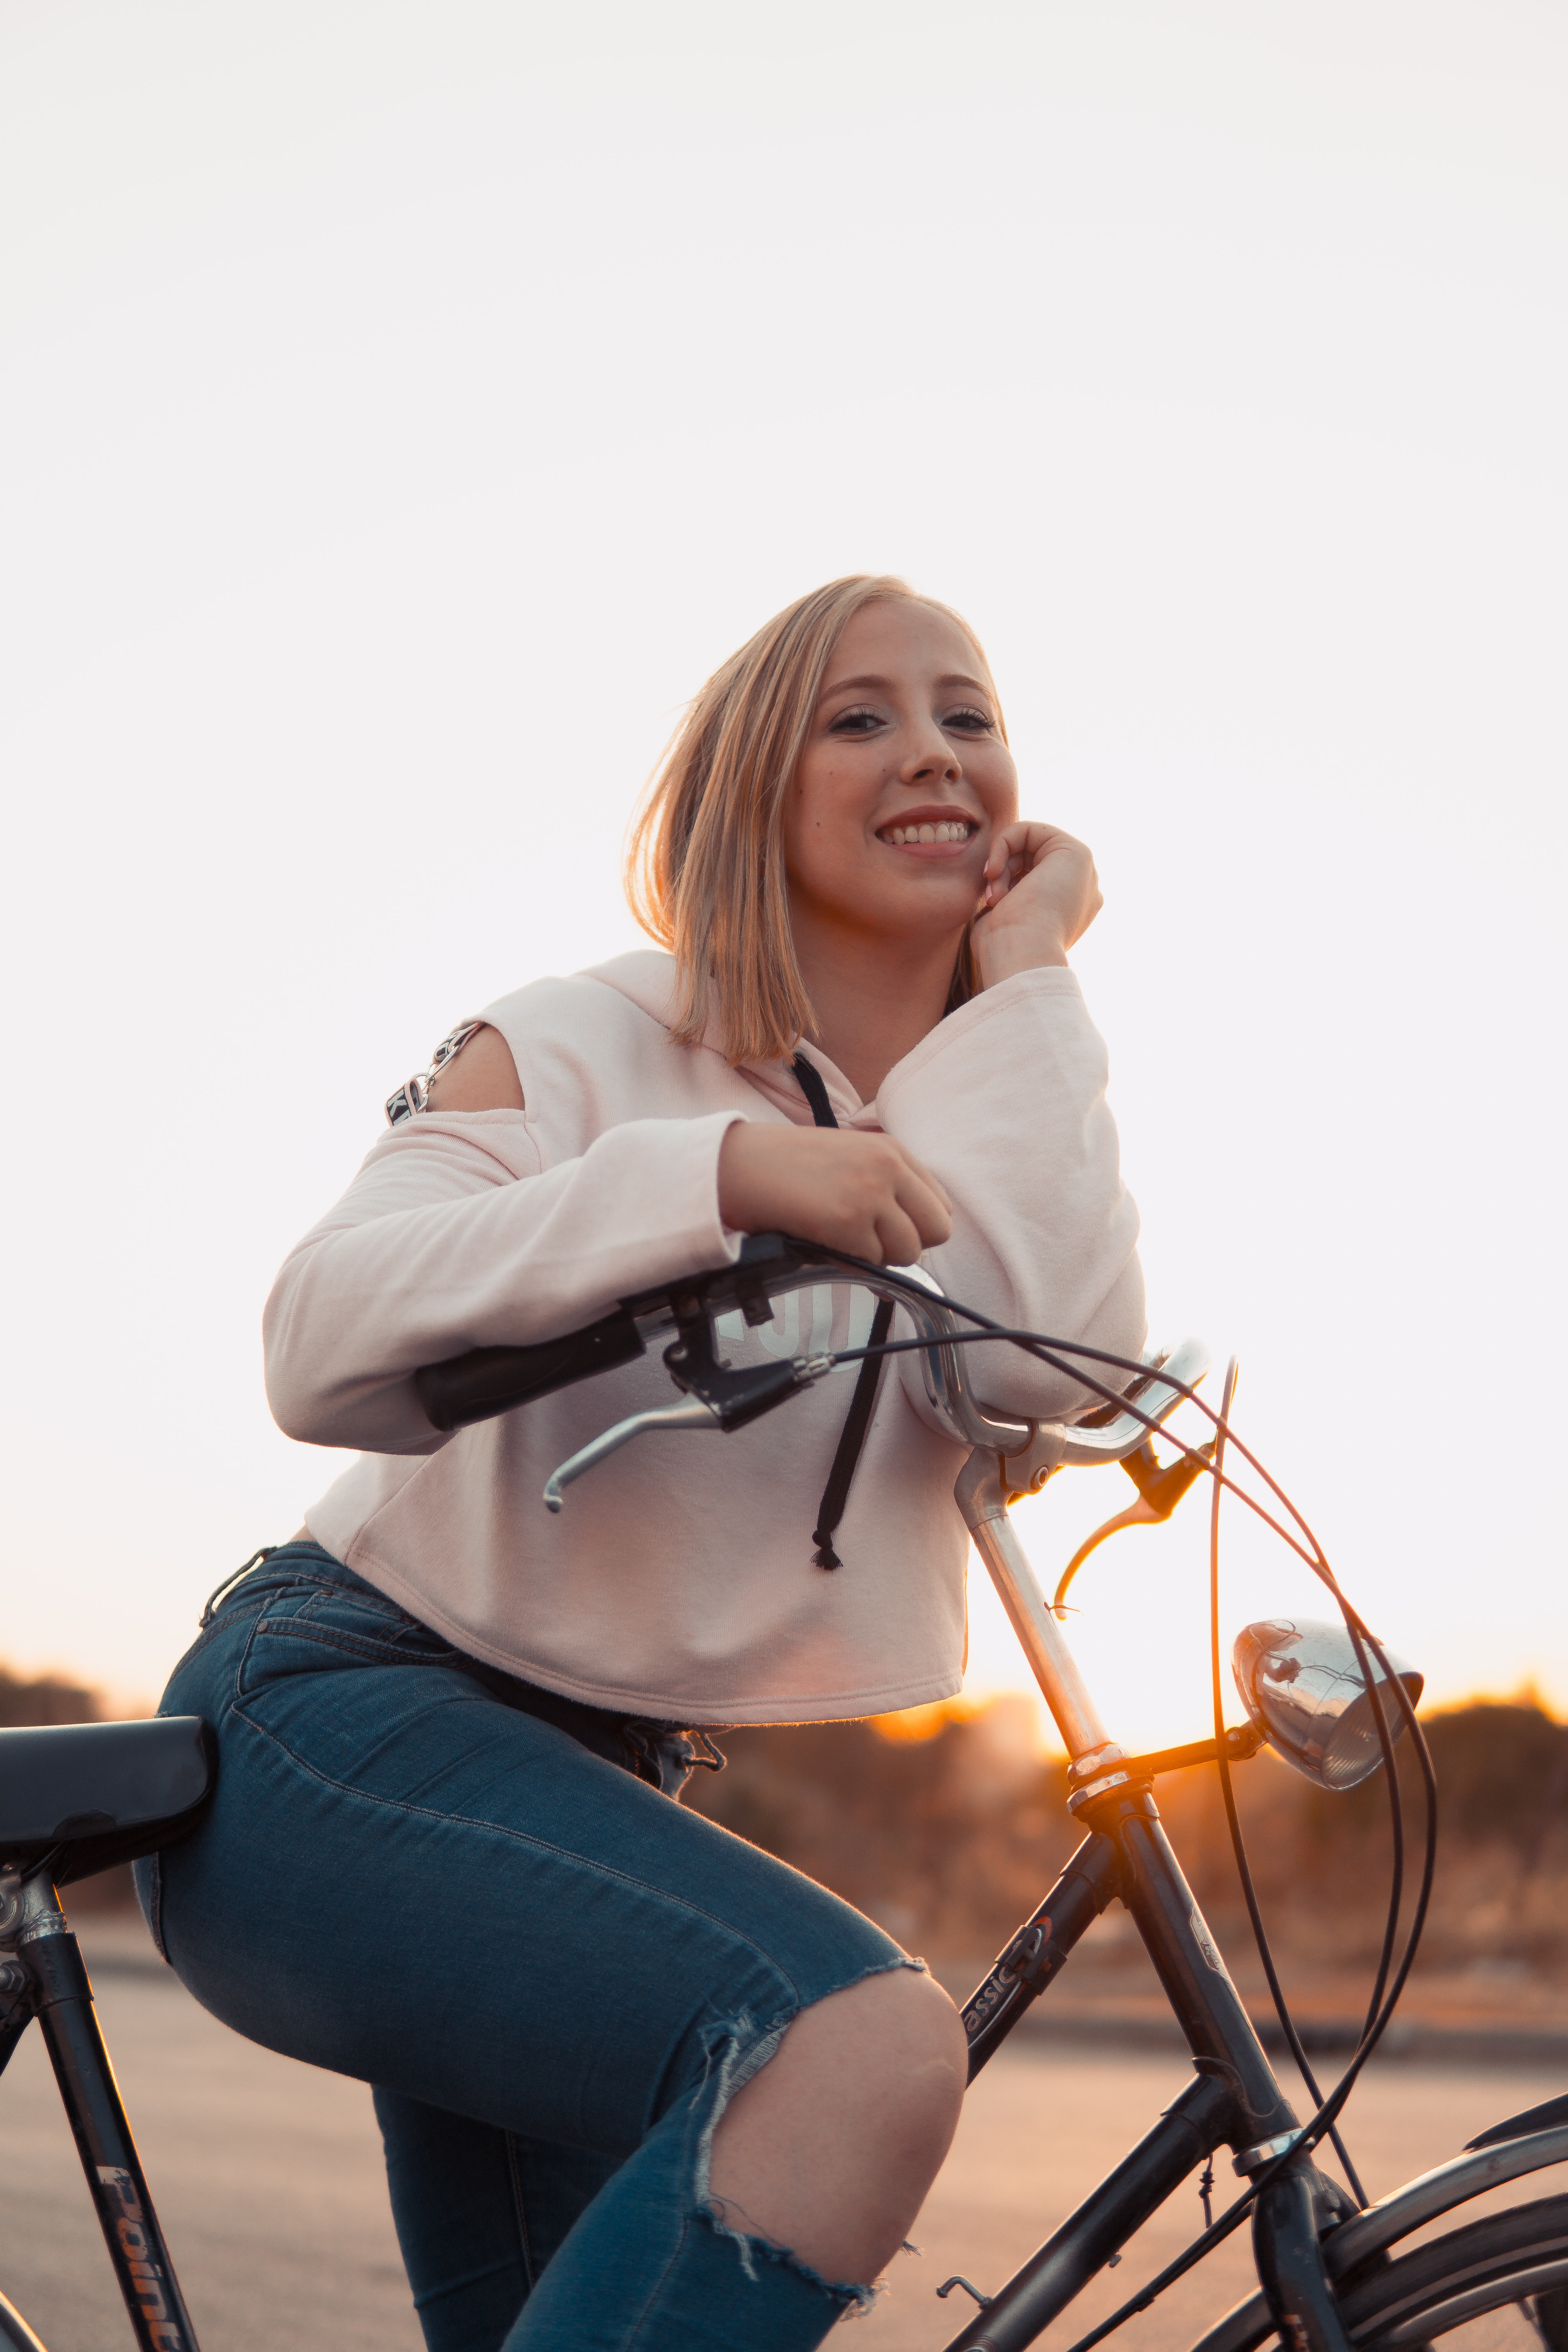
human hair color, sitting, shoulder, blond, girl, leg, microphone, human body, fun, smile, joint, happiness, abdomen, neck